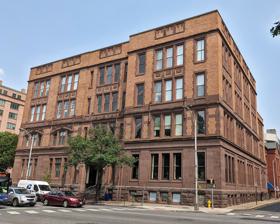
Building: Harrisburg Technical High School
Country: United States of America
Year built: 1910
United States historic place Harrisburg Technical High School U.S. National Register of Historic Places Harrisburg Technical High School, June 2023 Location in Pennsylvania Show map of Pennsylvania Location in United States Show map of the United States Location 423 Walnut St., Harrisburg, Pennsylvania Coordinates 40°15′48″N 76°52′49″W / 40.2634°N 76.8803°W / 40.2634; -76.8803 Area 1.1 acres (0.45 ha) Built 1905, 1910 Architect Charles Lloyd Architectural style Collegiate Gothic NRHP reference No. 82001533 Added to NRHP December 7, 1982 Harrisburg Technical High School , also known as Old City Hall , is a historic building and former high school located in Harrisburg , Dauphin County, Pennsylvania . Though previously used as a high school, vocational school, and municipal building, it is now converted for apartments. It was added to the National Register of Historic Places in 1982. History As Harrisburg's manufacturing and industry was prosperous in the turn of the 20th century, the Harrisburg Board of School Directors took a look at "manual training programs" in Philadelphia and Washington, D.C. in 1904. The next year, Superintendent Lemuel O. Foose decided to implement a program by building a rear expansion to what was then The Harrisburg Lancasterian School (renamed DeWitt School) built in 1836, on the site of the current day Technical High School. The 1905 DeWitt School Building Shop expansion was a two-story, brick and iron frame structure, which was designed to hold heavy machinery for the curriculum. As this program became quickly successful, the DeWitt School's front structure became obsolete. The front portion was razed and rebuilt in 1910, designed by prominent Harrisburg architect Charles Howard Lloyd and constructed as a four-story, steel frame and concrete Collegiate Gothic style building and renamed Harrisburg Technical High School, along with the previous 1905 rear shop expansion. It sits on a brownstone foundation, some of which was mined in Hummelstown, Pennsylvania . The front façade features tapestry, brick veneer and brownstone trim. By 1921, Lloyd drafted another expansion, but the city instead later opted on building two new schools, William Penn High School and John Harris High School , to facilitate the large student population growth. Following the two new schools, the building was sold to the city after its closure in 1926. Also designed by Charles Lloyd, the building was then converted for use as Harrisburg's City Hall in 1929. In the 1980s, after the relocation of City Hall, the building began yet another new purpose as apartment housing. Football In the 1918 and 1919 football seasons, Paul G. Smith coached the Tech Maroons to 21 undefeated wins with star player Carl Beck . The championship was won again in 1925 with Johnny Kitzmiller scoring 21 points. Notable alumni Jacques Barzun Carl Beck Jimmie DeShong Glenn Killinger Johnny Kitzmiller References